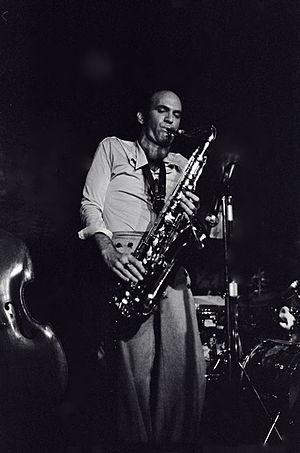
David « Dave » Liebman, né le 4 septembre 1946 à Brooklyn aux États-Unis est un saxophoniste et compositeur de Jazz américain. Il a enregistré, sous son nom ou en tant qu'accompagnateur, près de 300 disques, aux côtés notamment d'Elvin Jones, Michael Brecker et Miles Davis.
Le NEA Jazz Masters Fellowship est une récompense remise tous les ans depuis 1982 par le National Endowment for the Arts à des musiciens de jazz à la carrière établie en reconnaissance de leur œuvre.